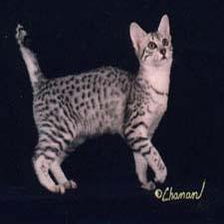
Species: cat
Breed: Egyptian Mau